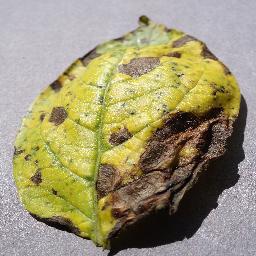
Label: Potato___Early_blight